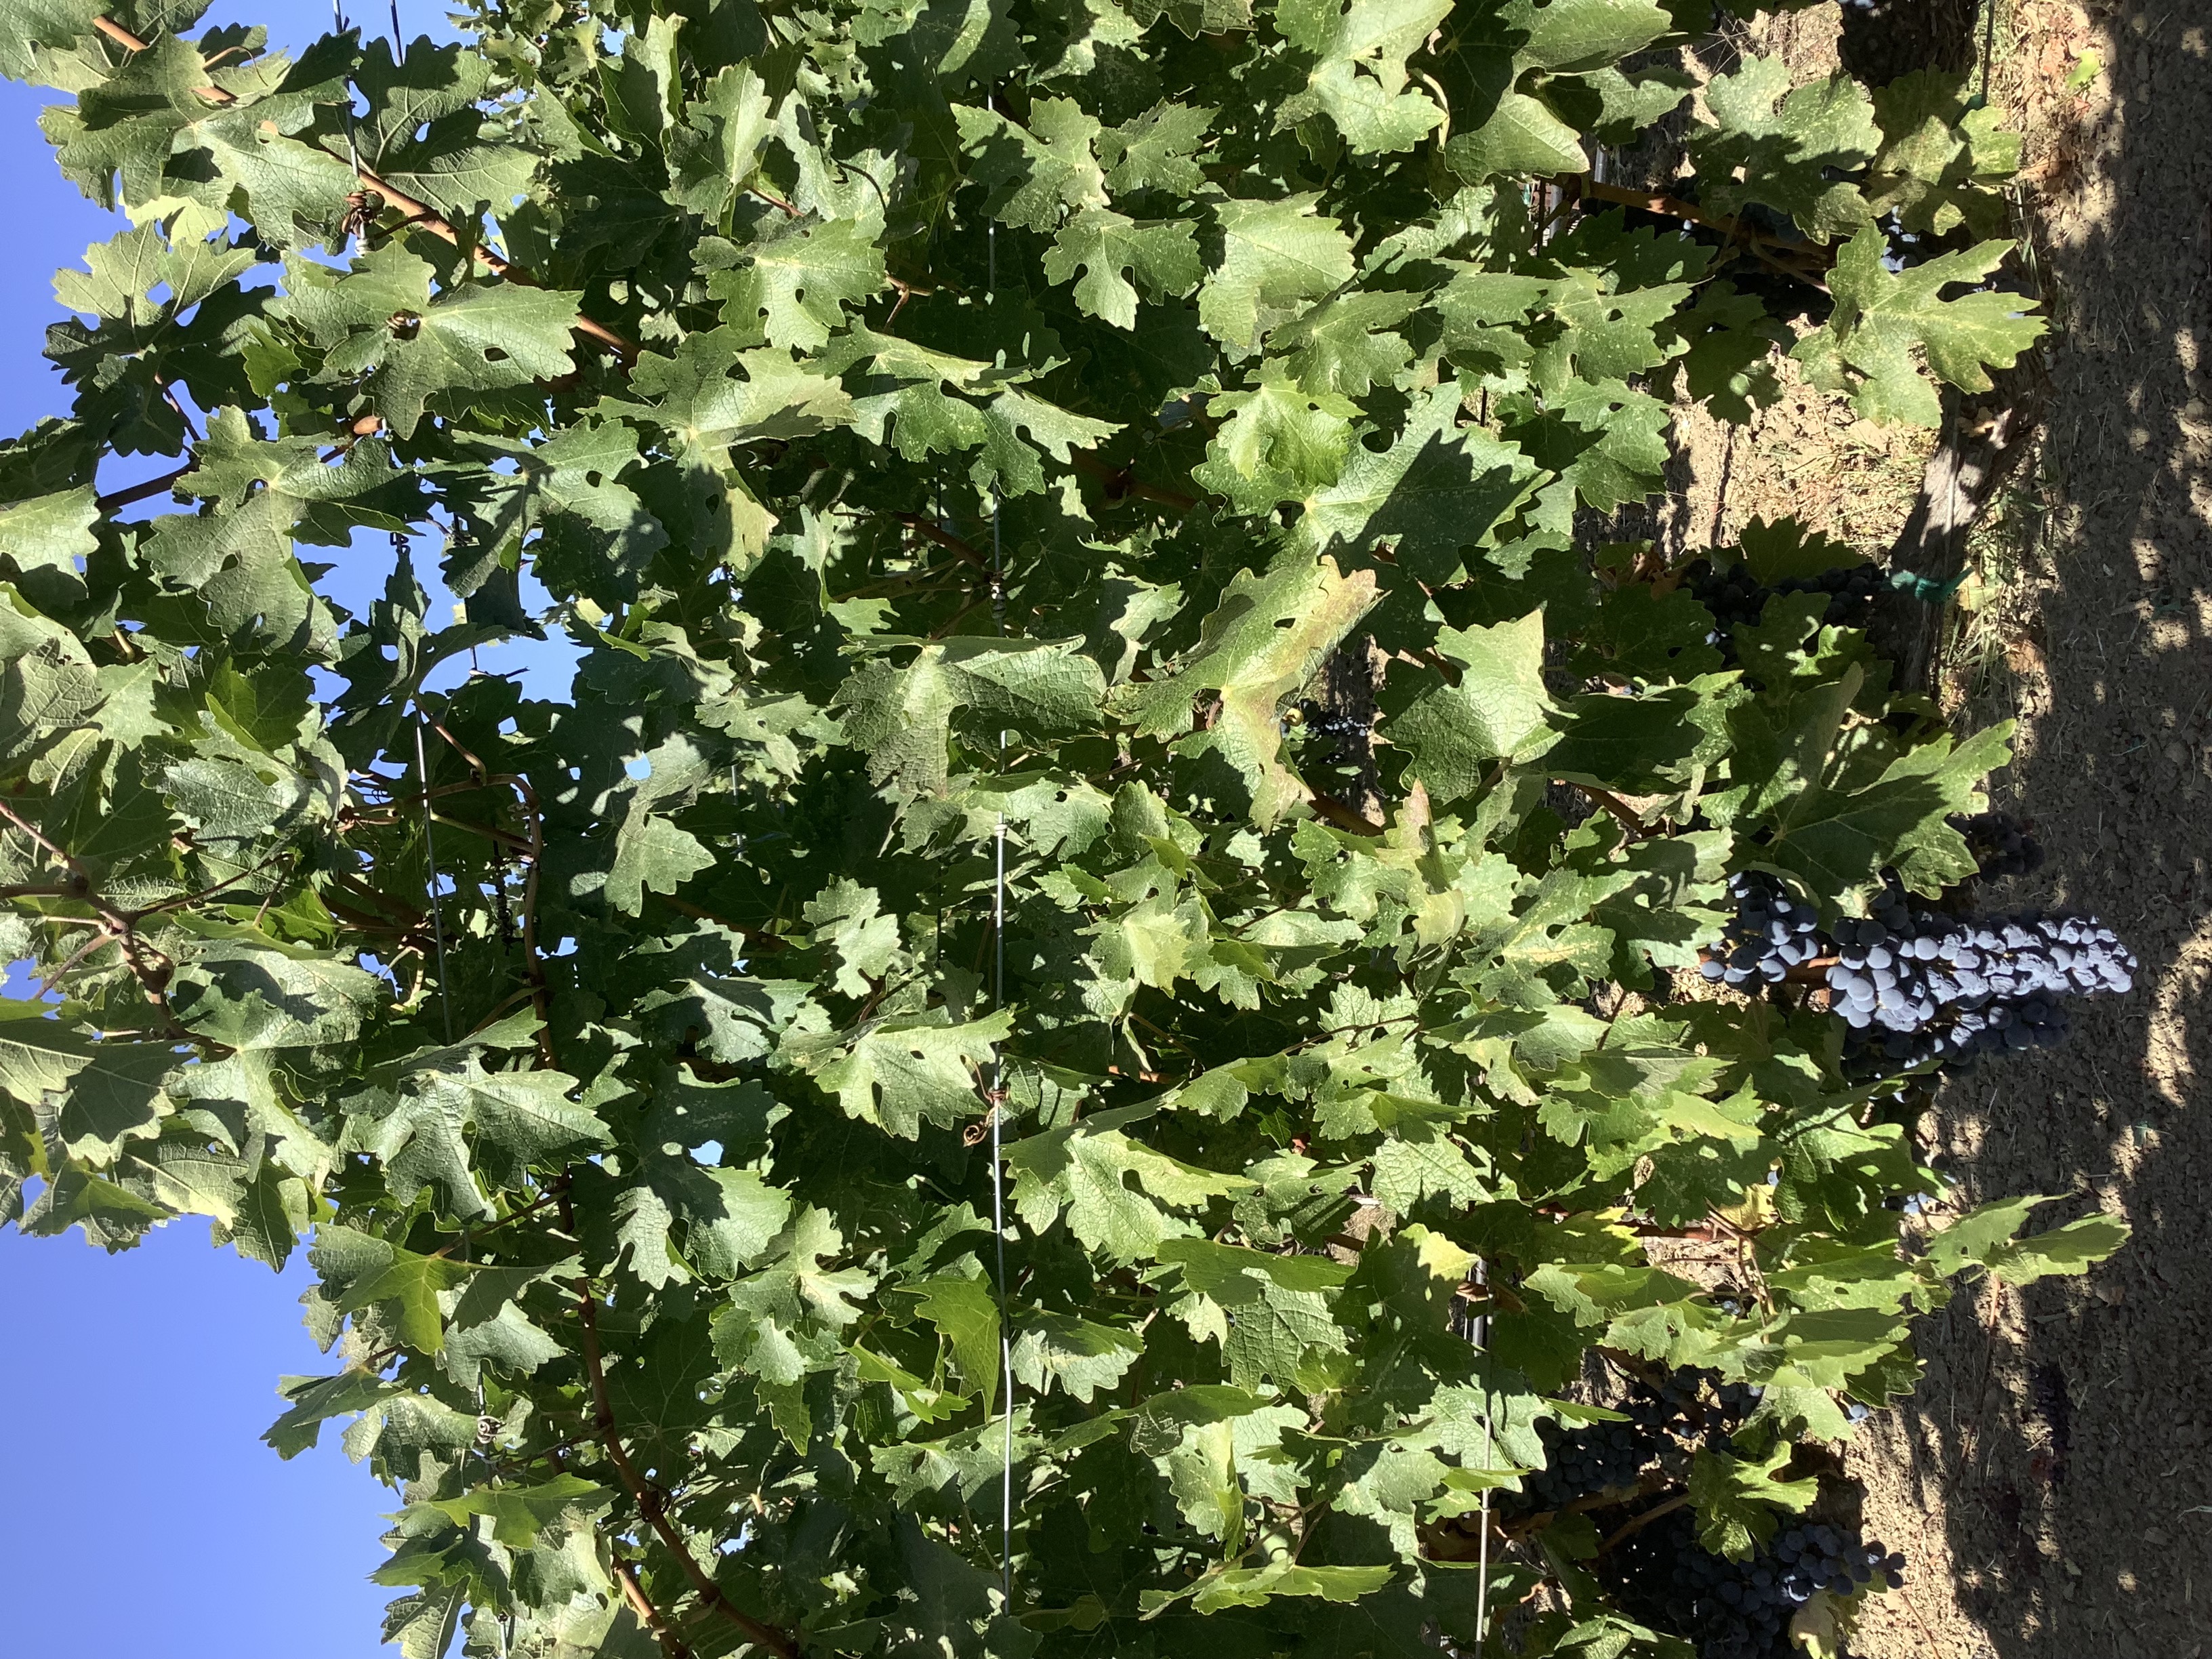
Label: No Virus